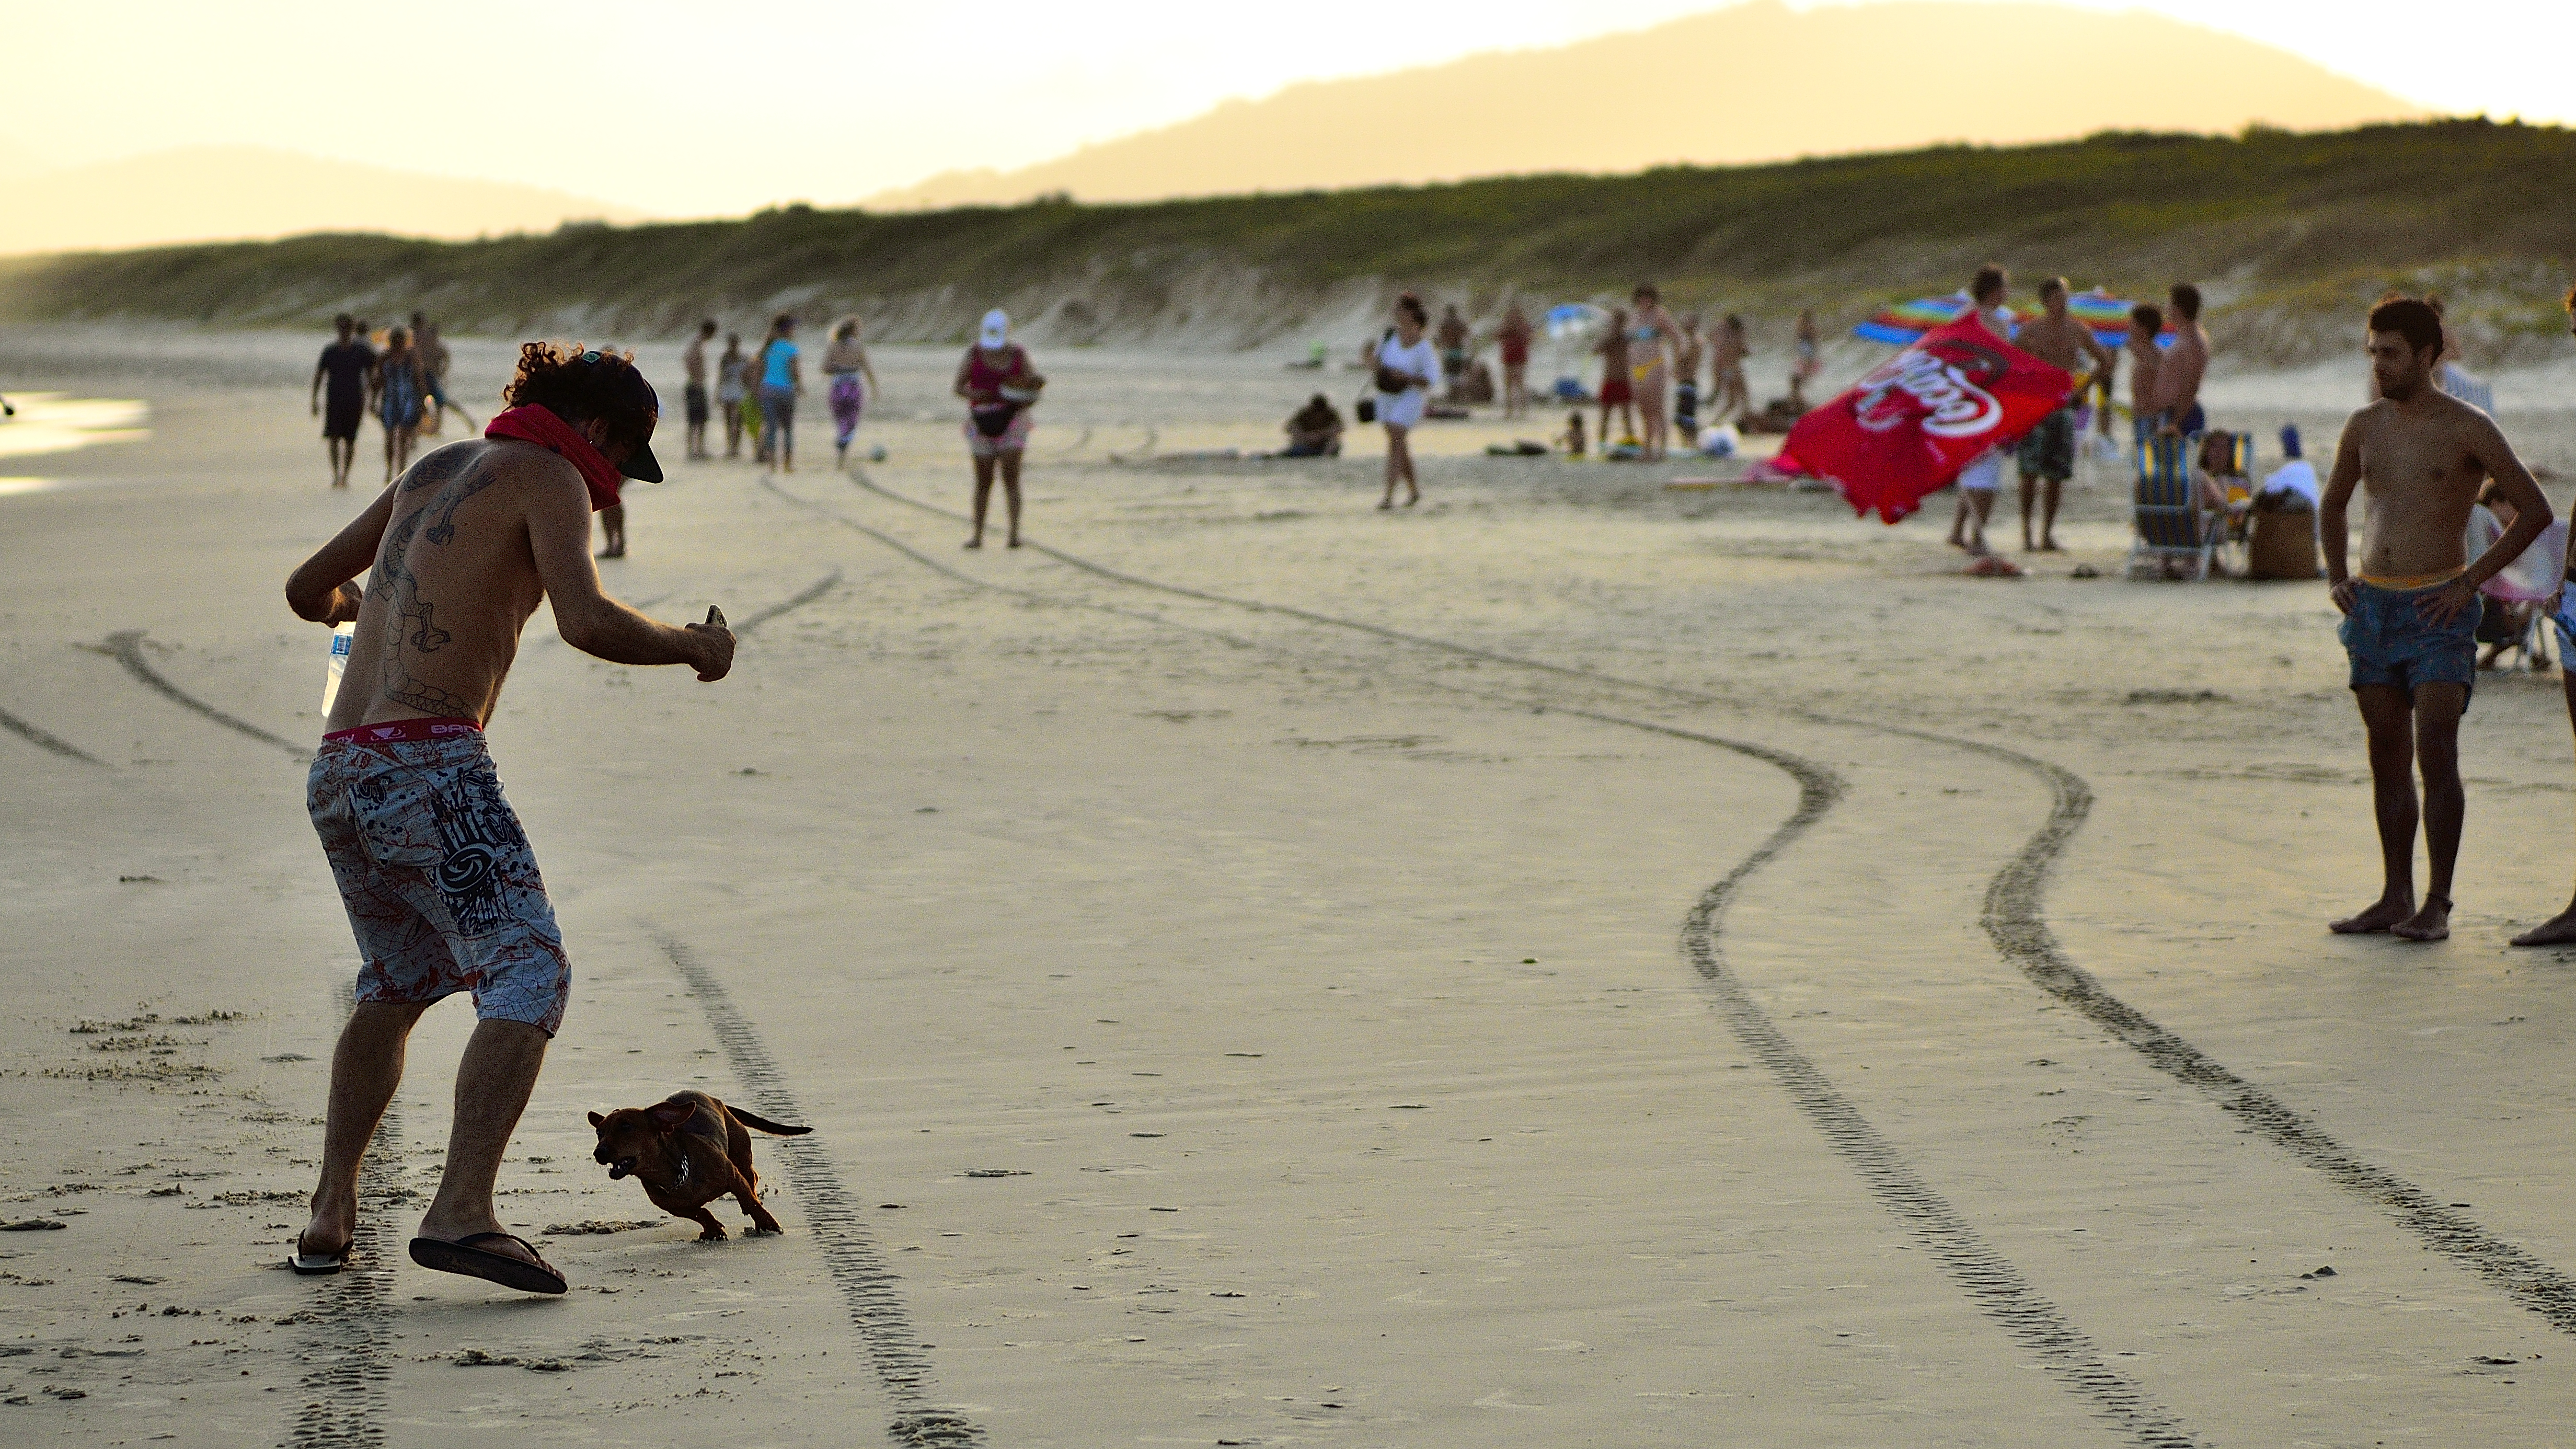
beach, sea, sand, walking, people, vacation, surf, praia, brasil, florianopolis, floripa, joaquina